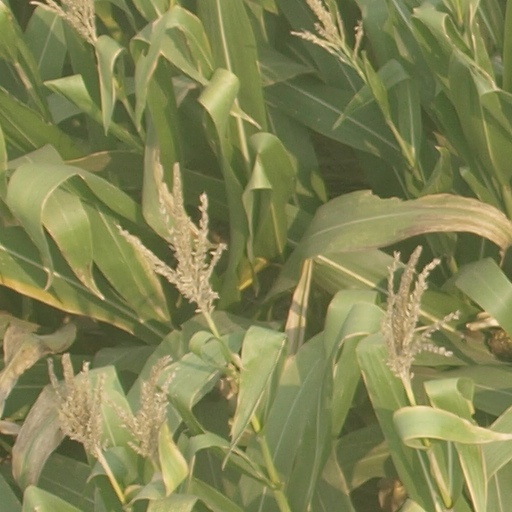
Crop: maize; corn